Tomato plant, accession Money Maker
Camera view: bottom (45 deg); turntable rotation: 90 degrees
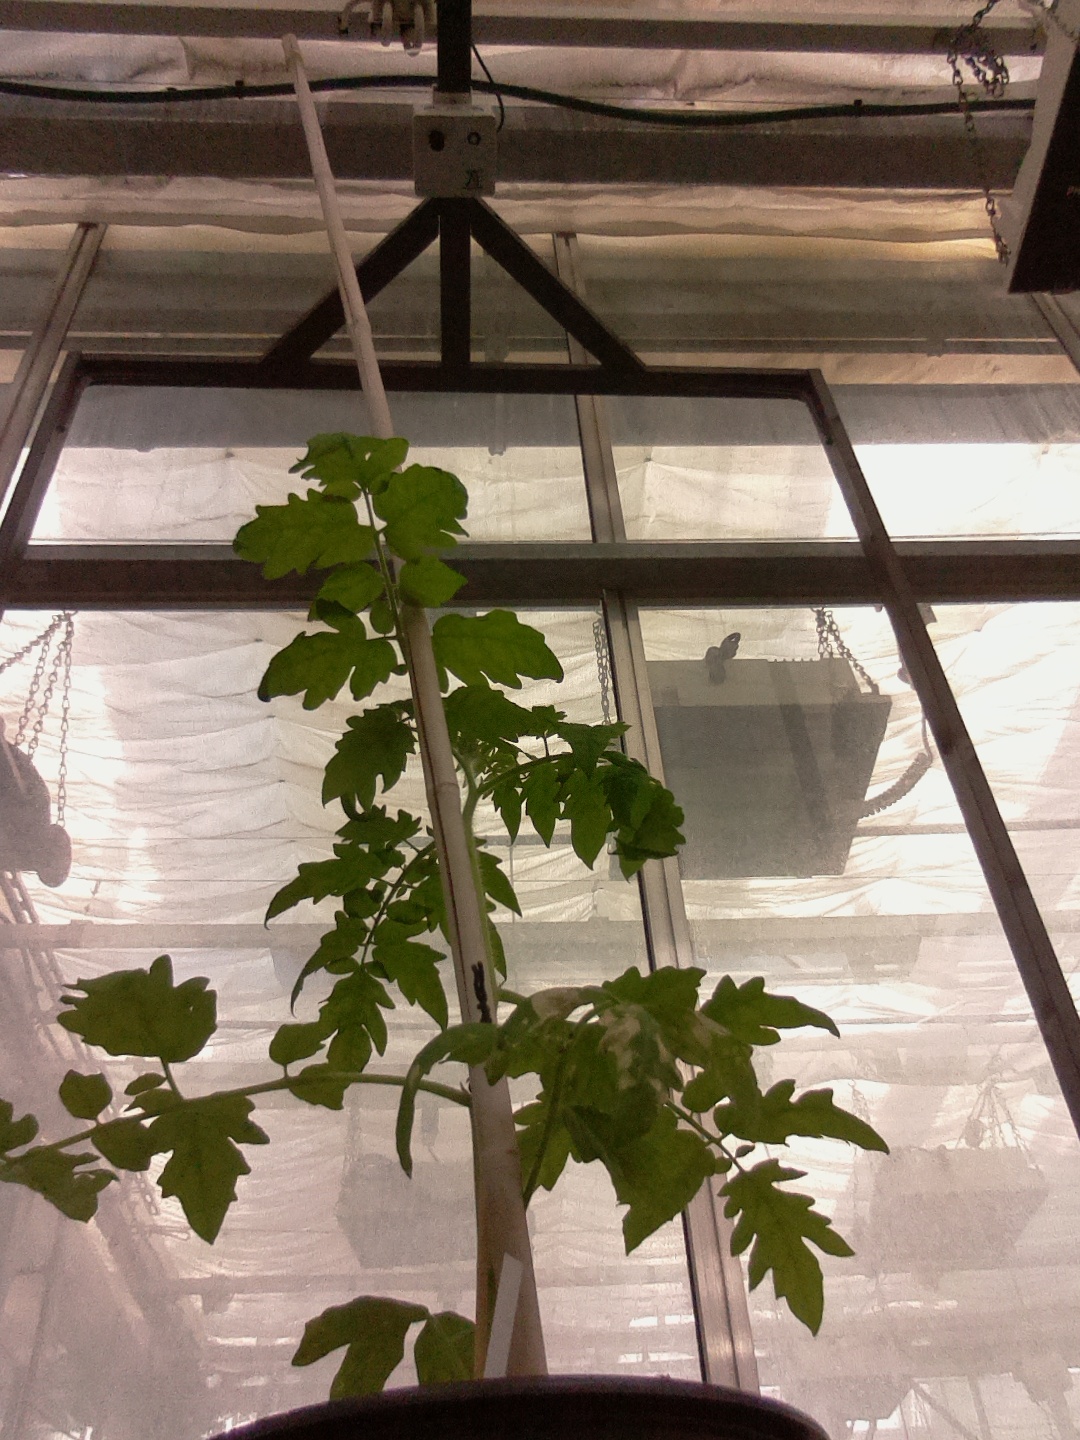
BBCH growth stage 14: 8 of true leaves visible